Lokmanya Tilak Terminus–Secunderabad AC Duronto Express

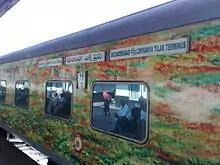
12219 Secundrabad Duronto Express

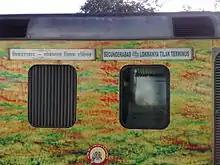
12219 Secundrabad Duronto Express – EOG car

As the total route is electrified it will be hauled end-to-end by a Lallaguda-based WAP-7 for its entire journey.